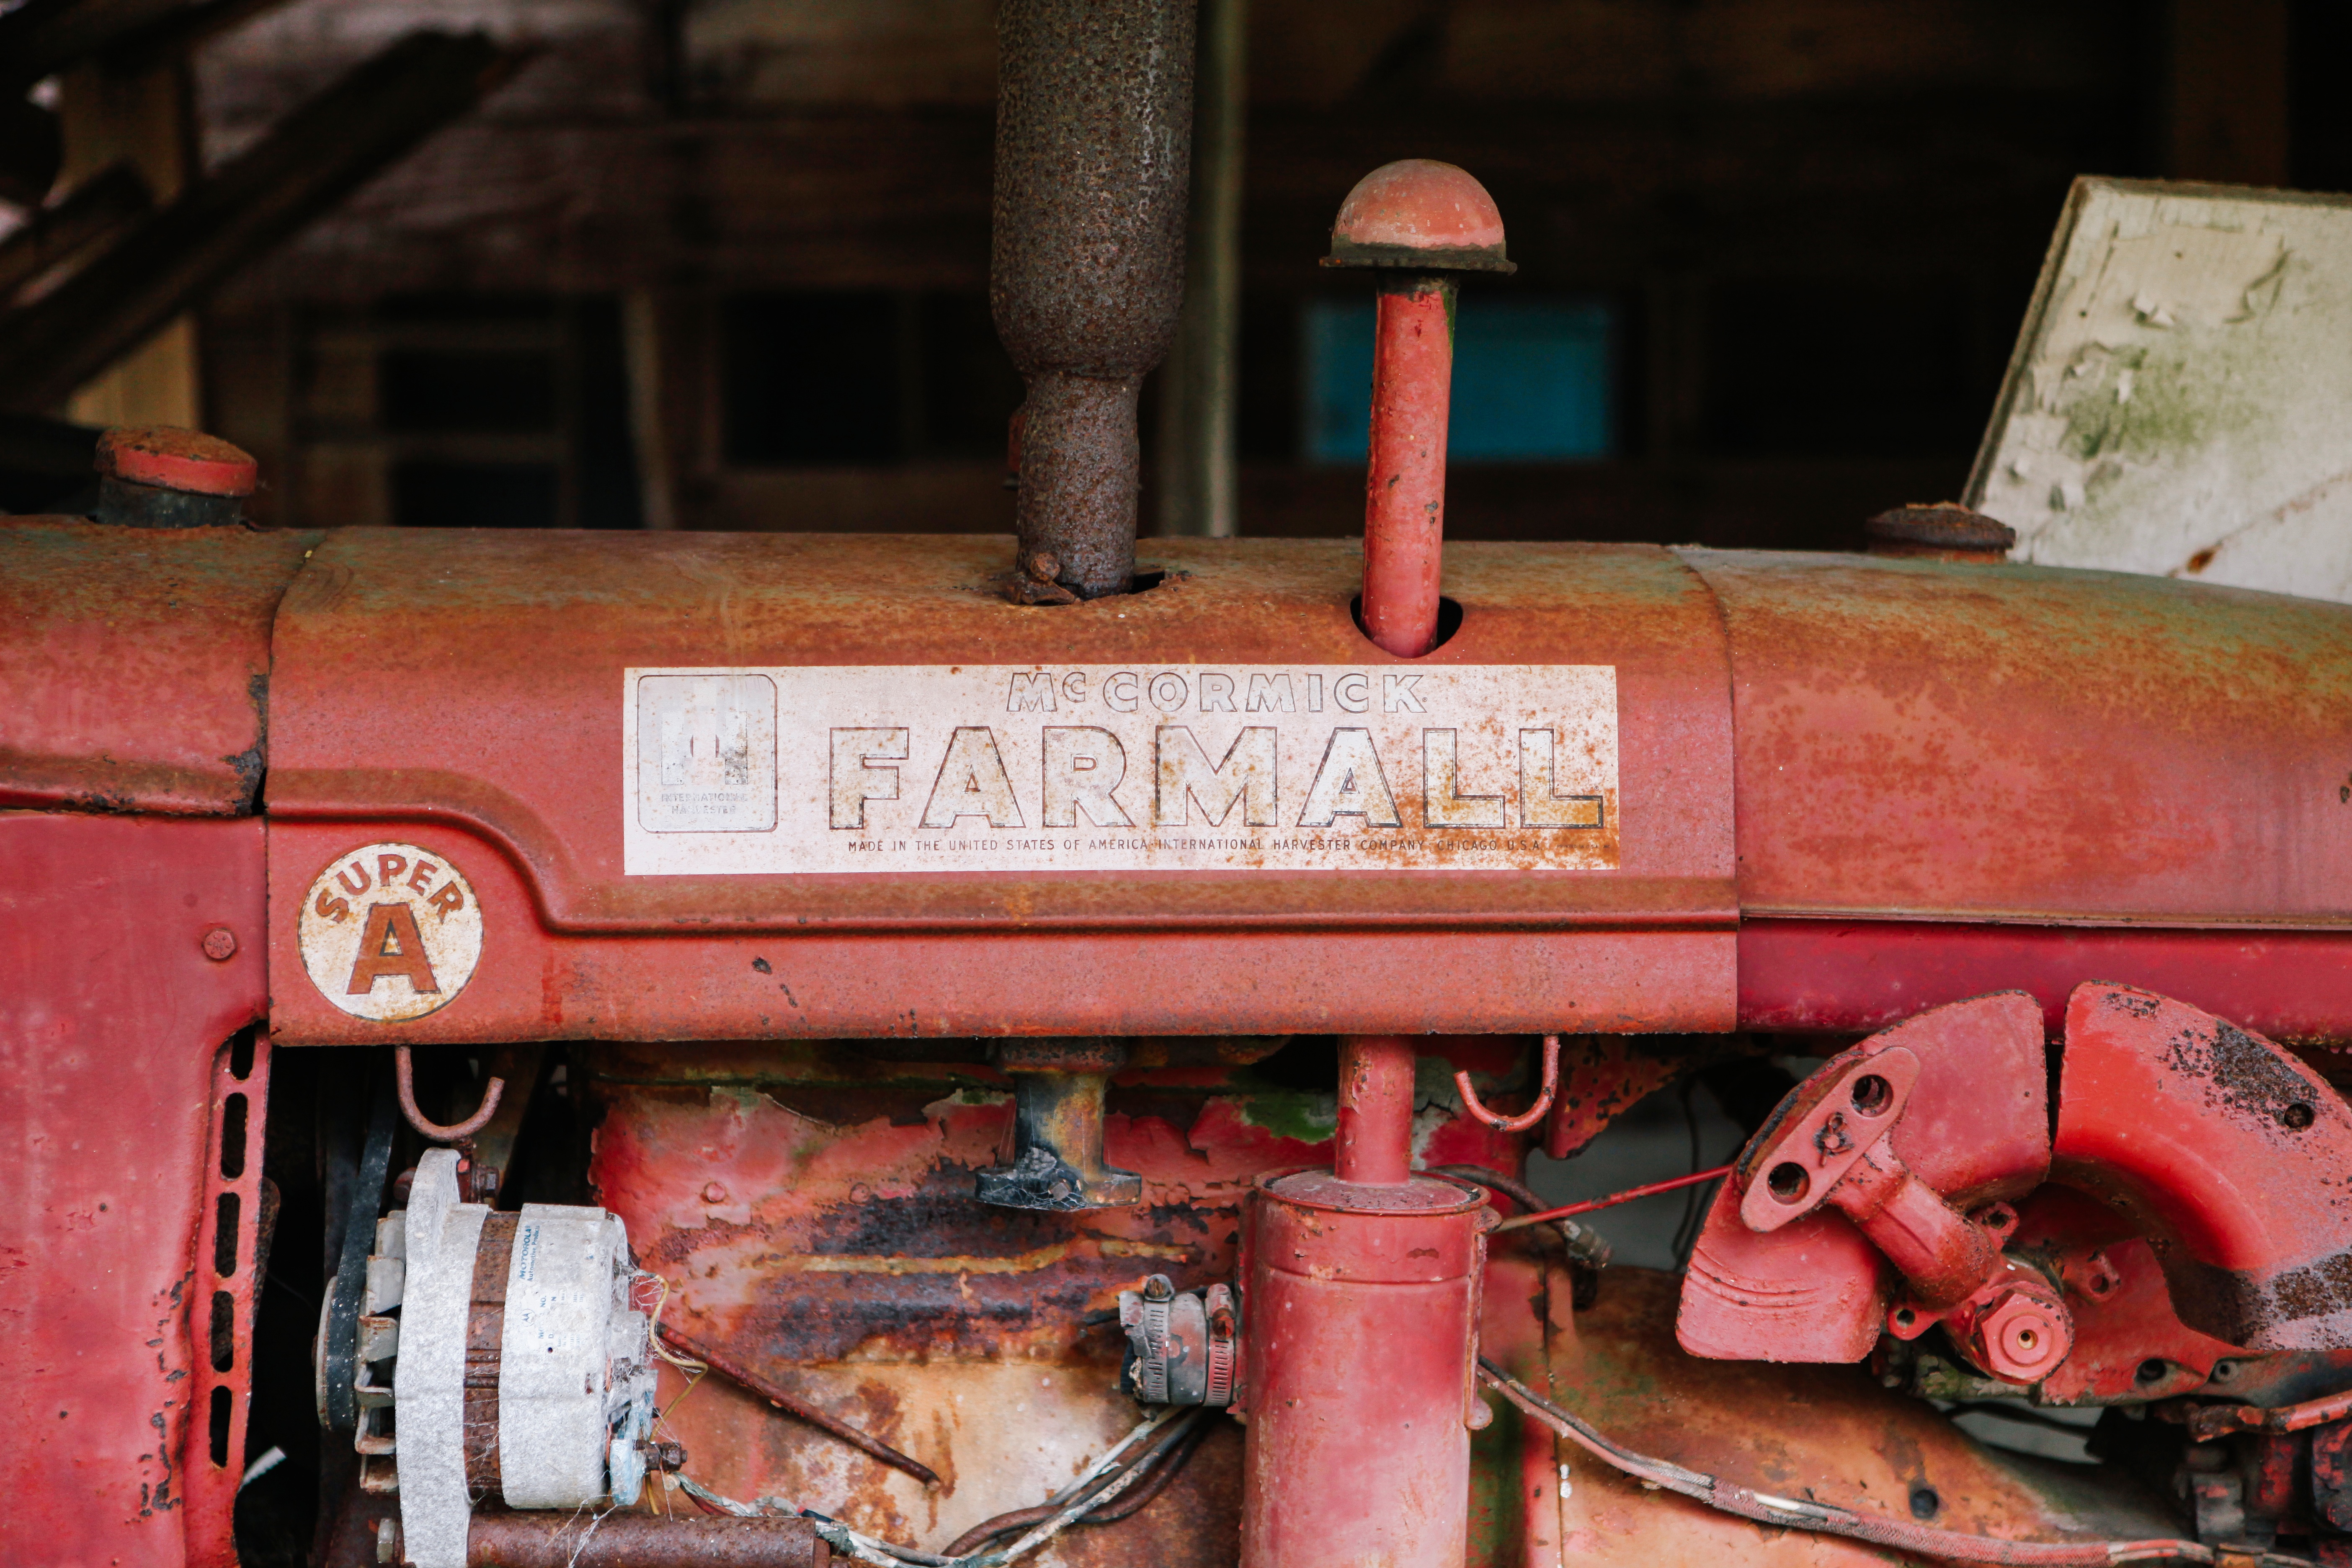
car, wheel, rust, red, vehicle, engine, steam engine